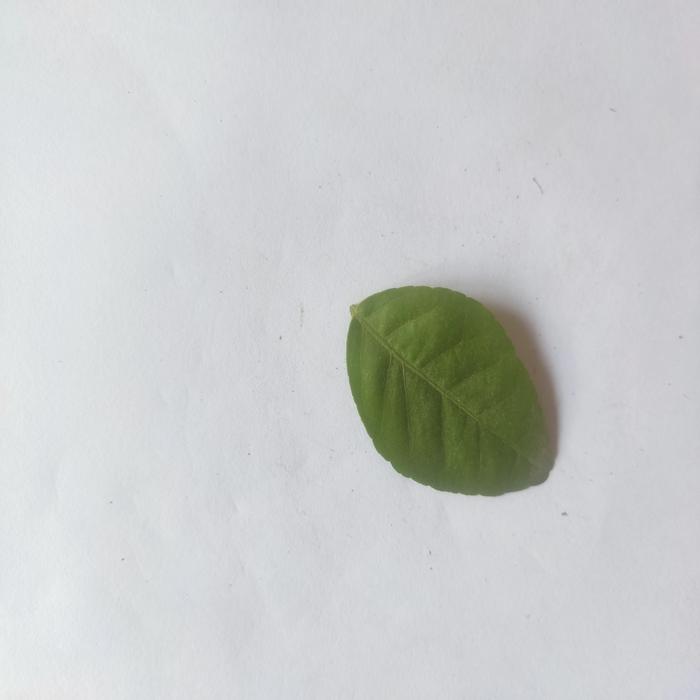
Crop: Aegle Marmelos
Leaf condition: Healthy_Leaf